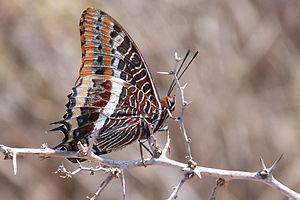
Photo d'un Charaxes jasius posé sur un arbousier prise par Valérie Ernould sur le Chemin du Puntiglione à Cargèse (20130) en Corse (France) le 08 Aout 2014.